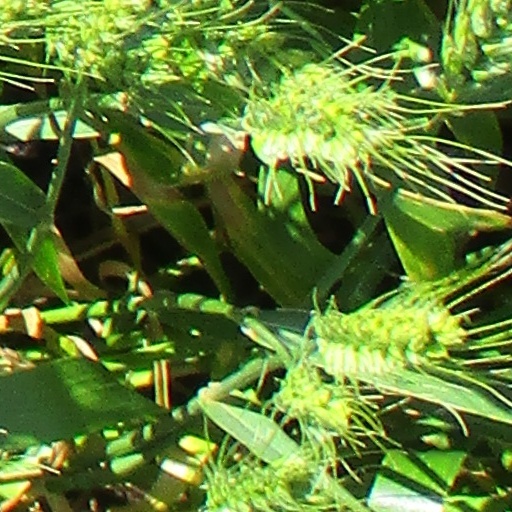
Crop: wheat